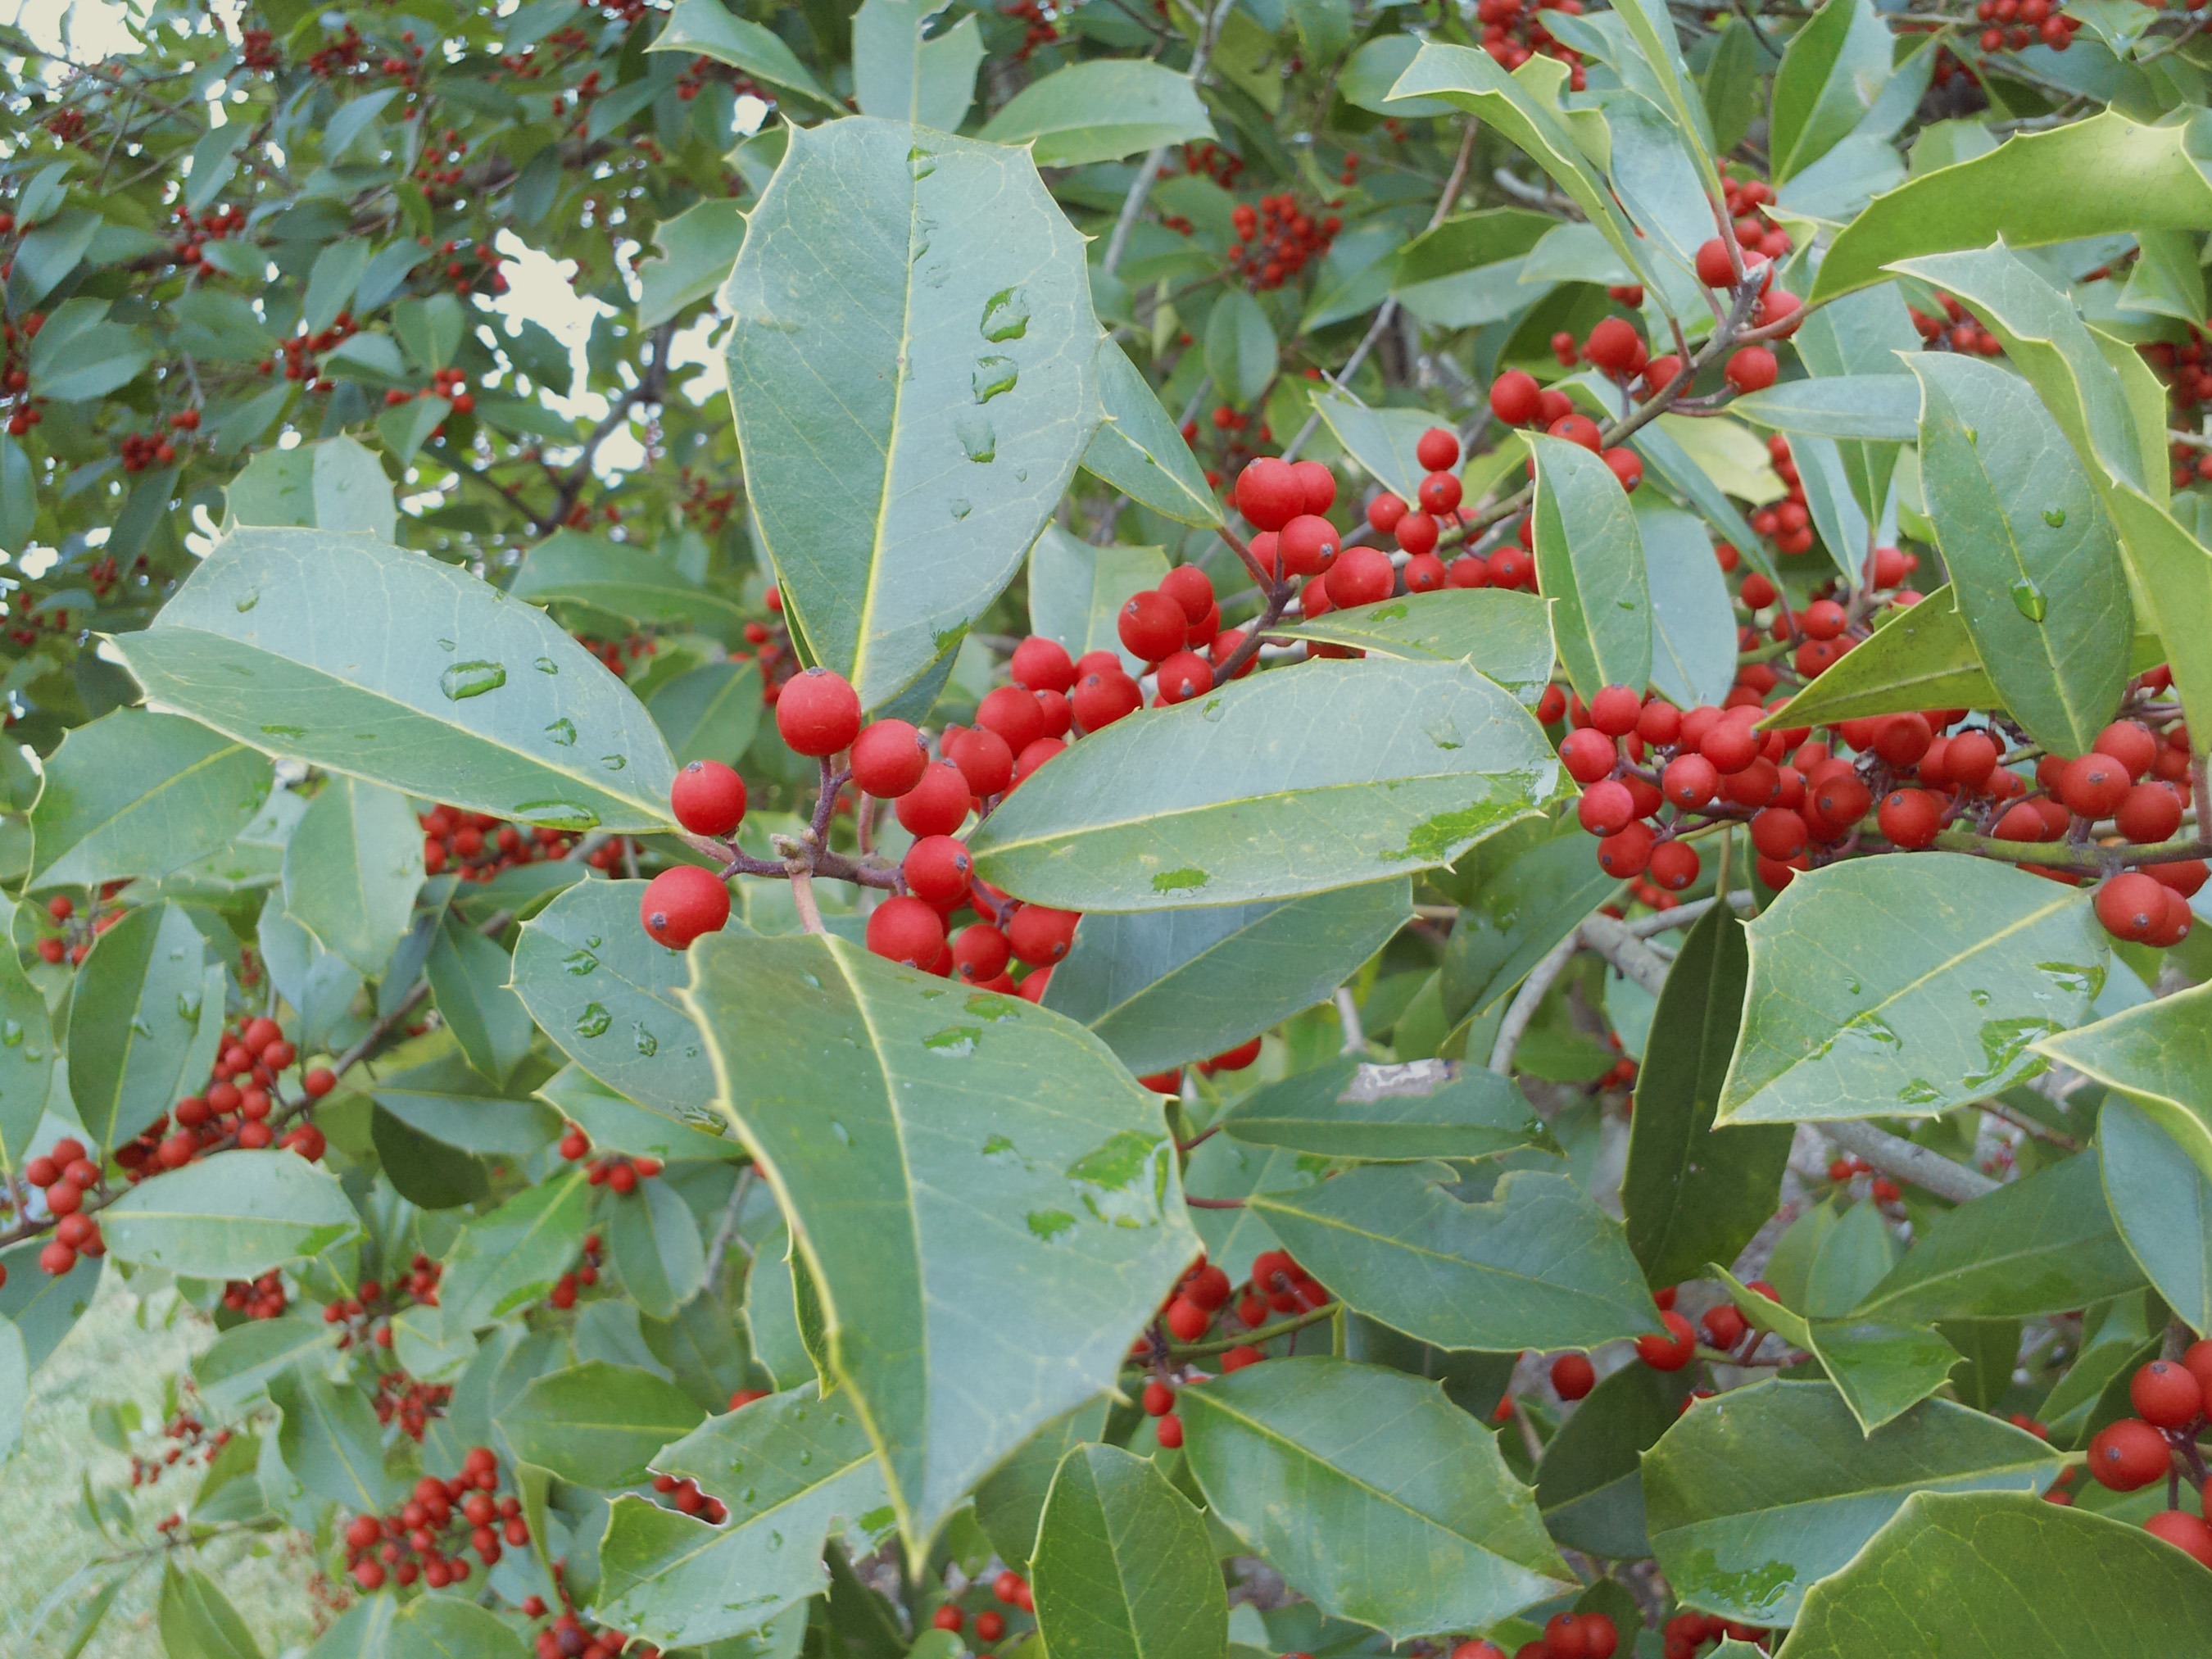
tree, water, plant, fruit, berry, leaf, flower, wet, environment, foliage, food, green, herb, produce, natural, evergreen, botany, agriculture, botanical, leaves, holly, outdoors, berries, vegetation, shrub, horticulture, organic, flowering plant, chokecherry, coccoloba uvifera, drops plant leaves, woody plant, land plant, aquifoliaceae, aquifoliales, schisandra, pistacia lentiscus, elaeagnus multiflora